Sidney Olcott

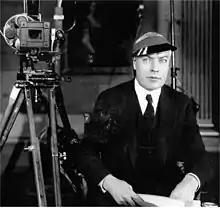
Olcott in 1922

Sidney Olcott (born John Sidney Allcott; September 20, 1872 – December 16, 1949) was a Canadian-born film producer, director, actor and screenwriter.